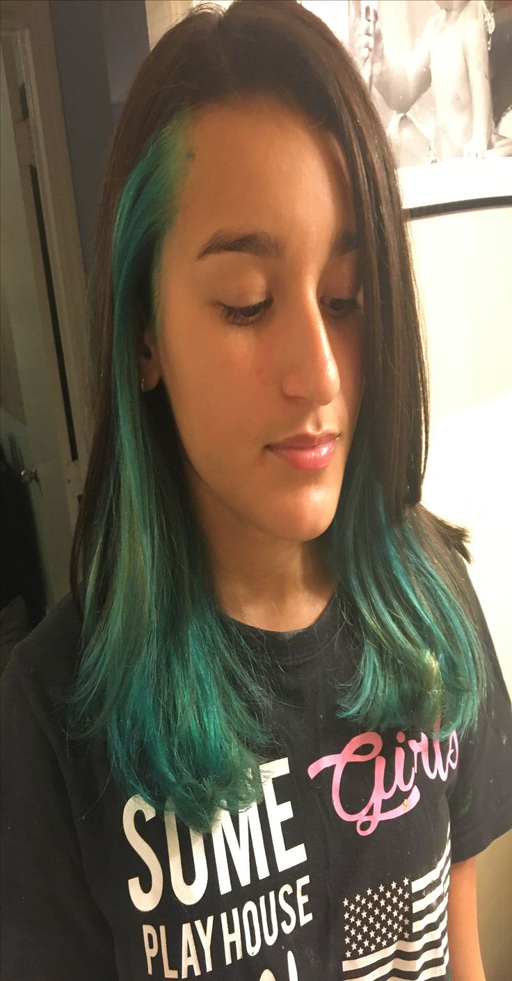
teal hair with an undercut , top colored brown for a fun layered look